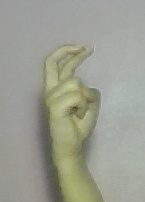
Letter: zay